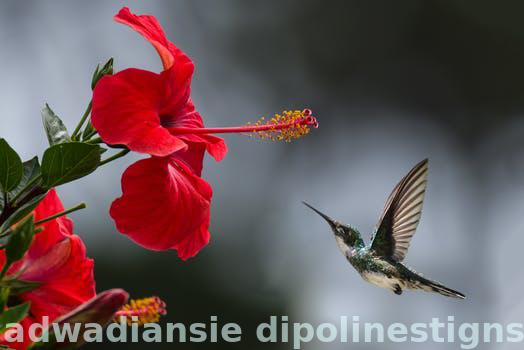
Label: Watermark